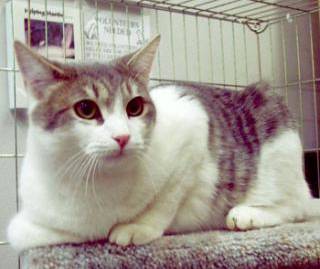
Label: cat